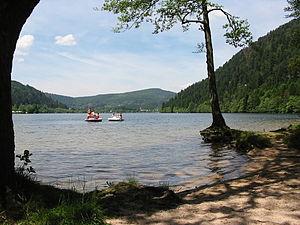
Xonrupt-Longemer est une commune française de moyenne montagne située dans le département des Vosges, en région Grand Est. Elle fait partie de la Communauté de communes des Hautes Vosges et du Massif des Vosges.
Le lac de Longemer est un lac de montagne du Massif des Vosges. Il est l'un des hauts lieux du tourisme vert dans le département des Vosges, sur la commune de Xonrupt.